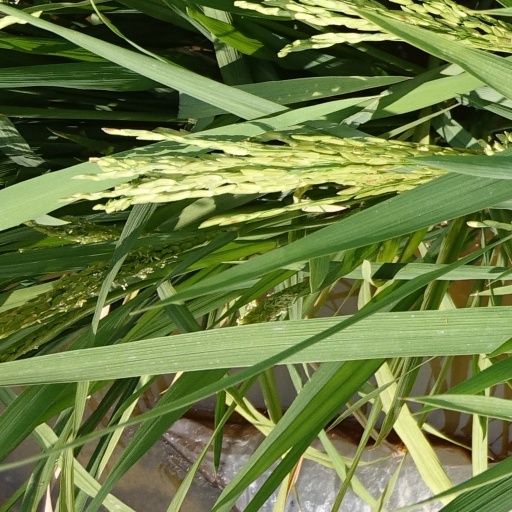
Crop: rice